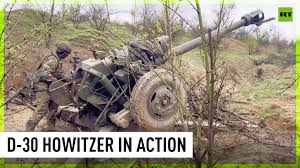
Label: Self Propelled Artillery